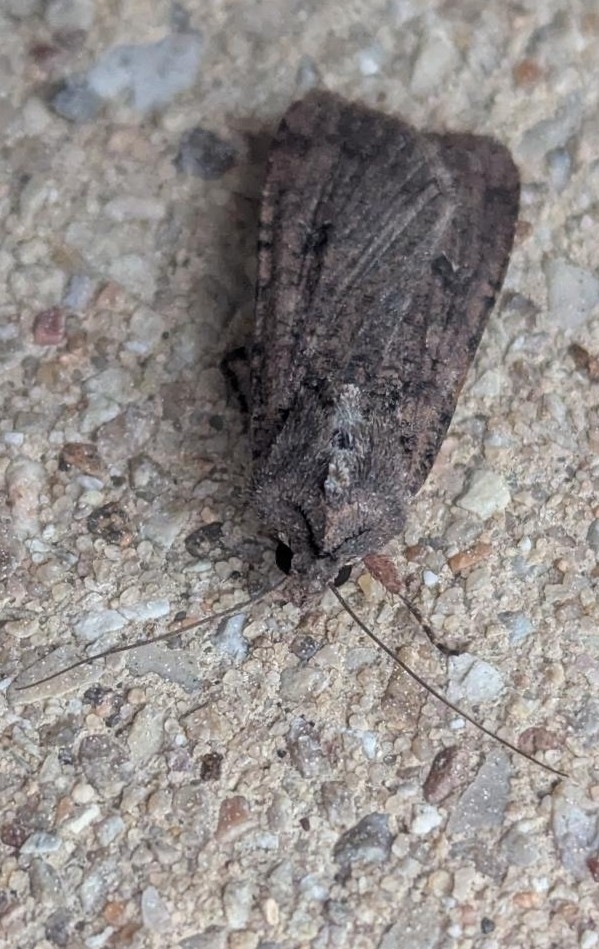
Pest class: cutworms